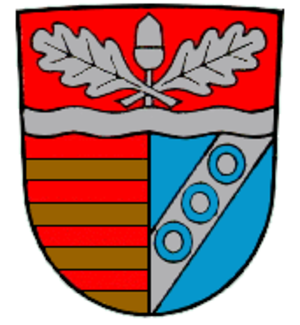
Dammbach est une commune allemande de Bavière, située dans l'arrondissement d'Aschaffenbourg et le district de Basse-Franconie.